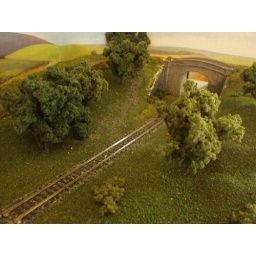
The road runs over the bridge, turns 90 degrees left and then heads down the hill past the station.